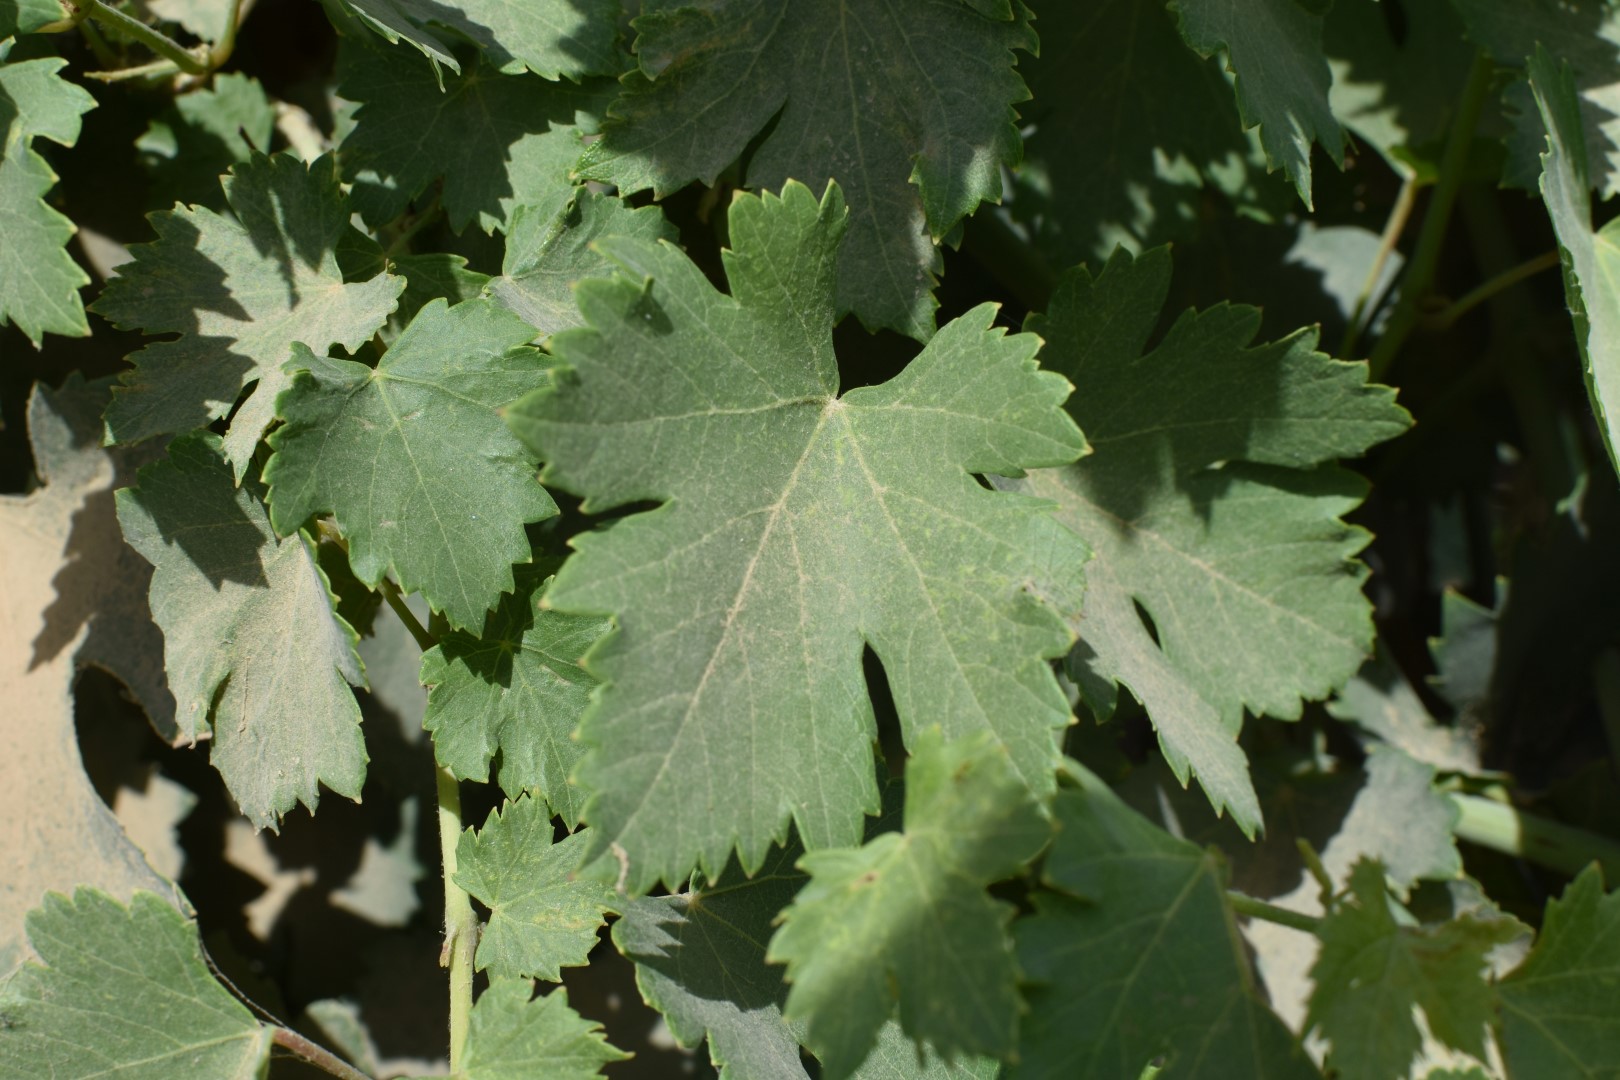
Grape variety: Halawani